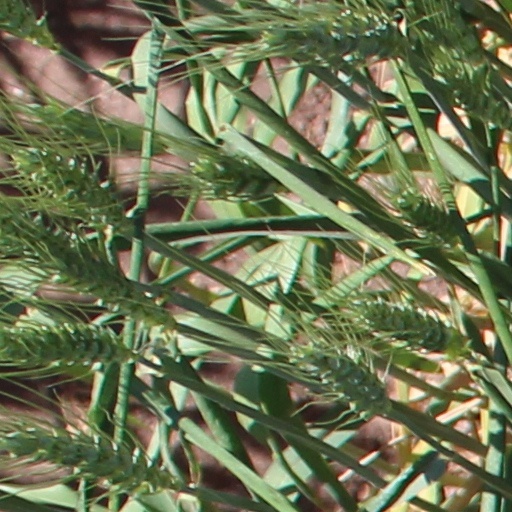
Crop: wheat